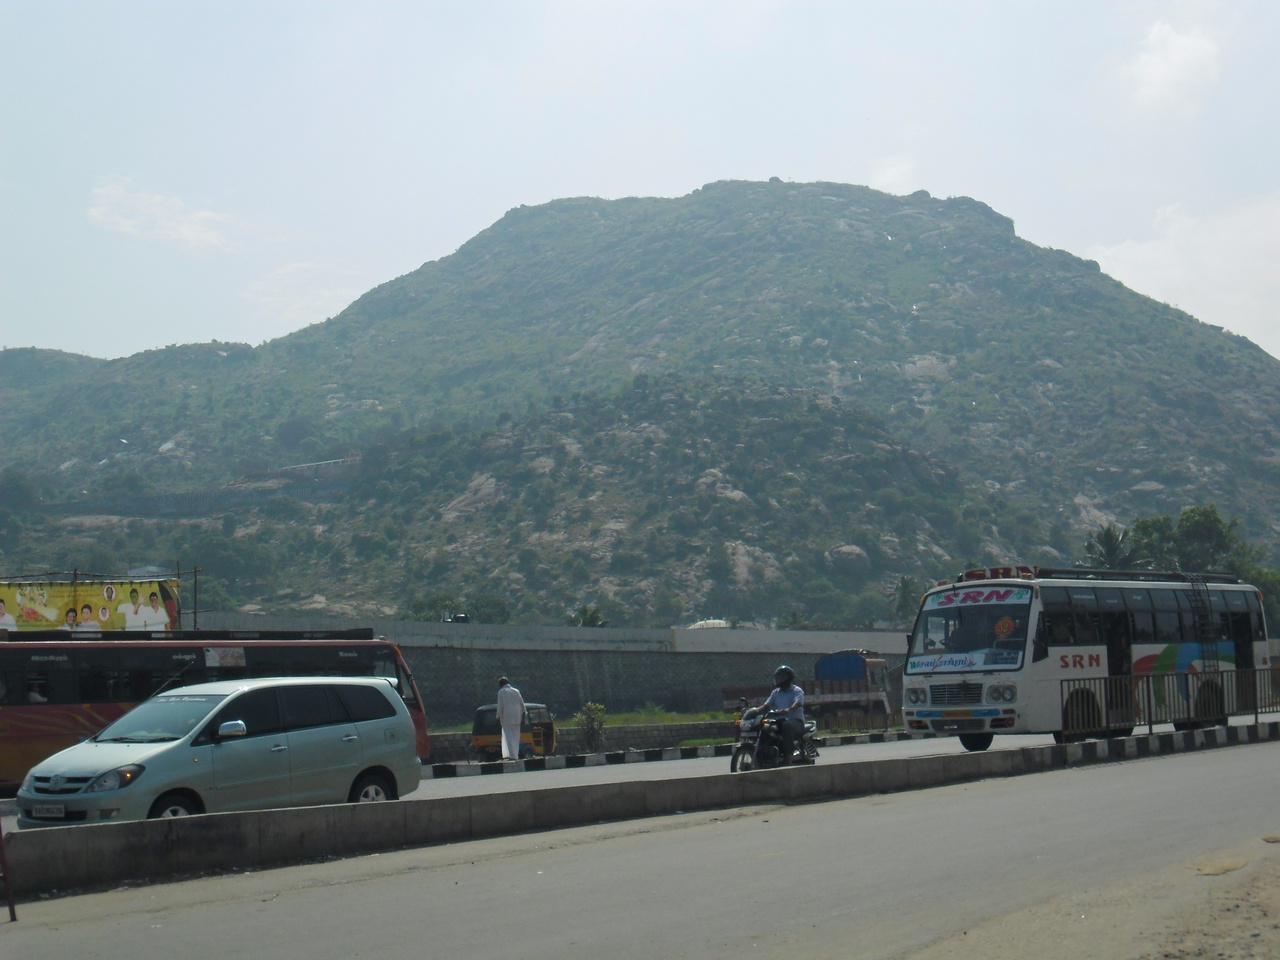
Oothukaadu mountain in Salme